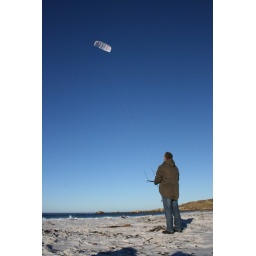
Kite in a blue sky